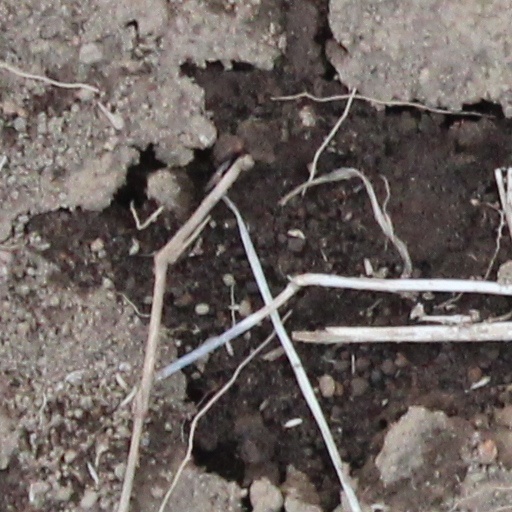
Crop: wheat